Estepona

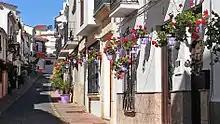
Calle Papuecas - Estepona Garden of the Costa del Sol.

The San Luis castle ("Castillo de San Luis") dates to the 15th century when Queen Isabella I ordered it built to protect the town against the Moorish invaders. Most of the narrow streets and small, one-storey, houses were built in the 18th and 19th centuries, and until the mid 1950s many had no running water or sanitation. Since then, many have had a second storey built (sometimes with a roof terrace on top), all have electricity and all mod-cons, and most are in the more than 100 streets and plazas that have been improved and embellished by having the street repaved, sewers re-installed, and flowerpots provided - and filled - by the Ayuntamiento, the Town Council. Each street has its own colour scheme. The local residents take pride in their attractive streets, mainly traffic free nowadays. Unlike many other Old Towns in Andalucia, these streets are not lined with row after row of shops and bars.